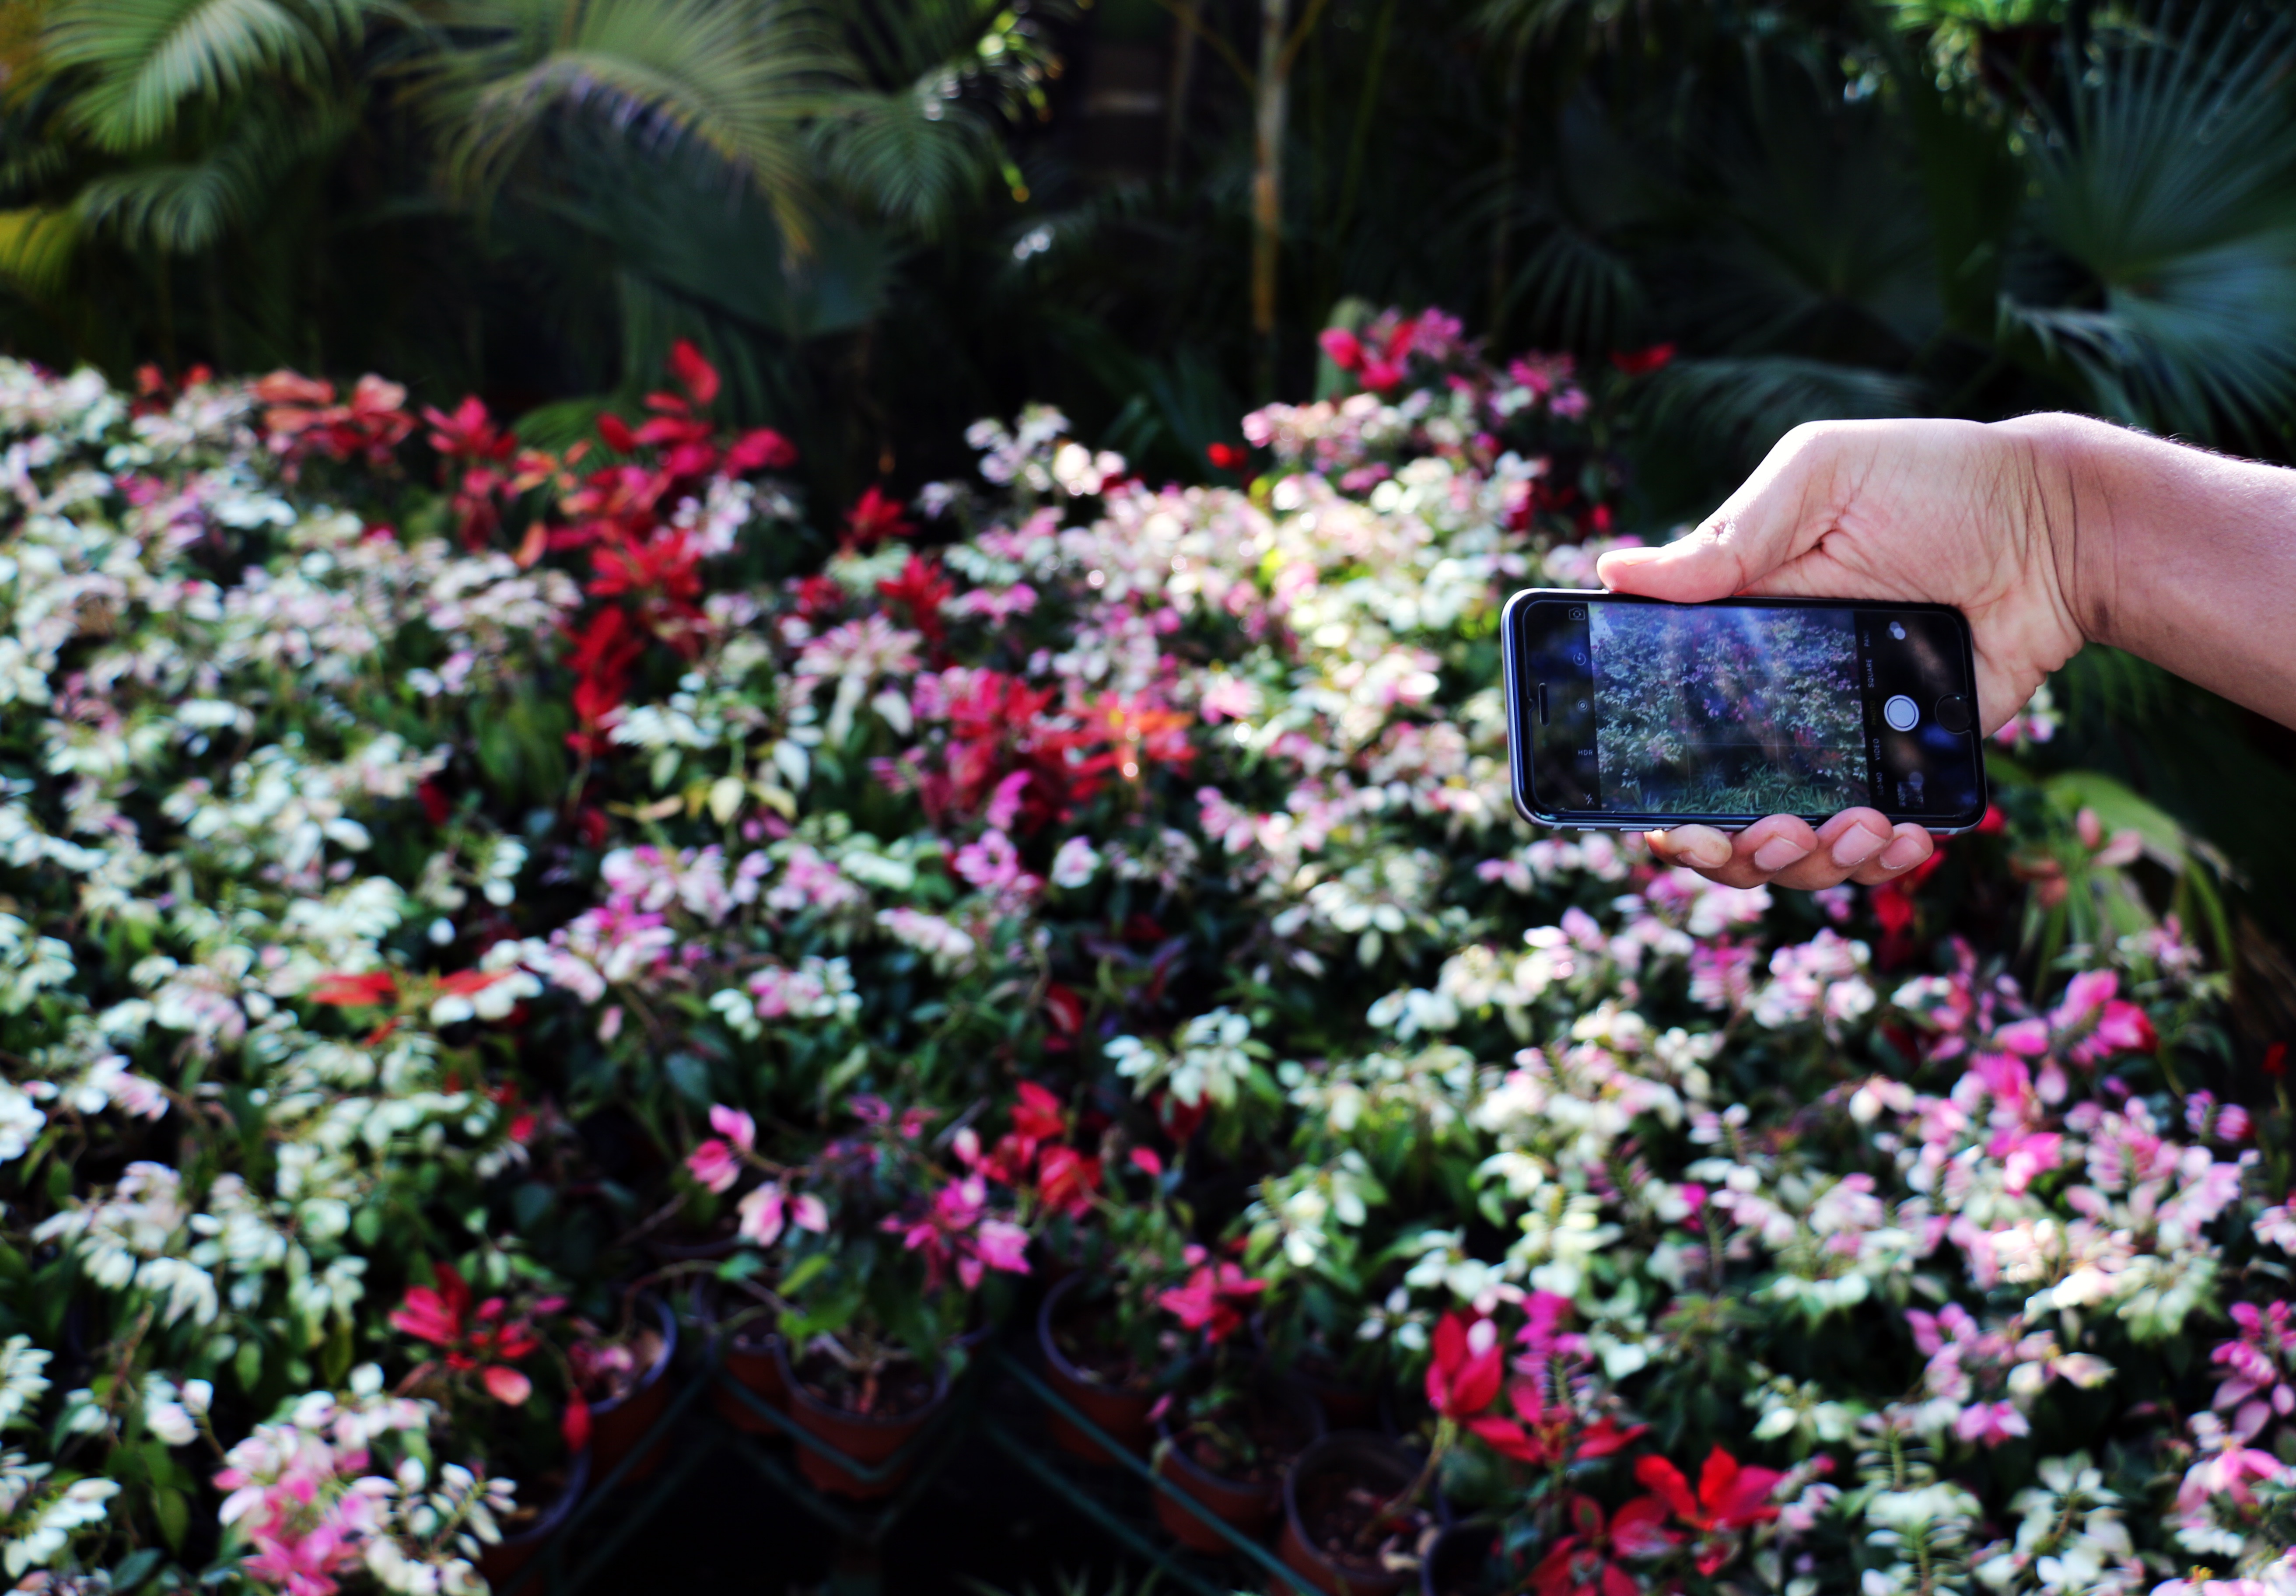
plant, flower, garden, flora, shrub, floristry, flowering plant, annual plant, land plant